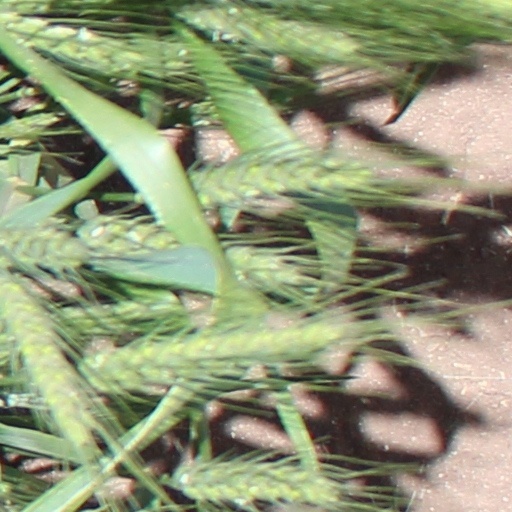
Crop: wheat